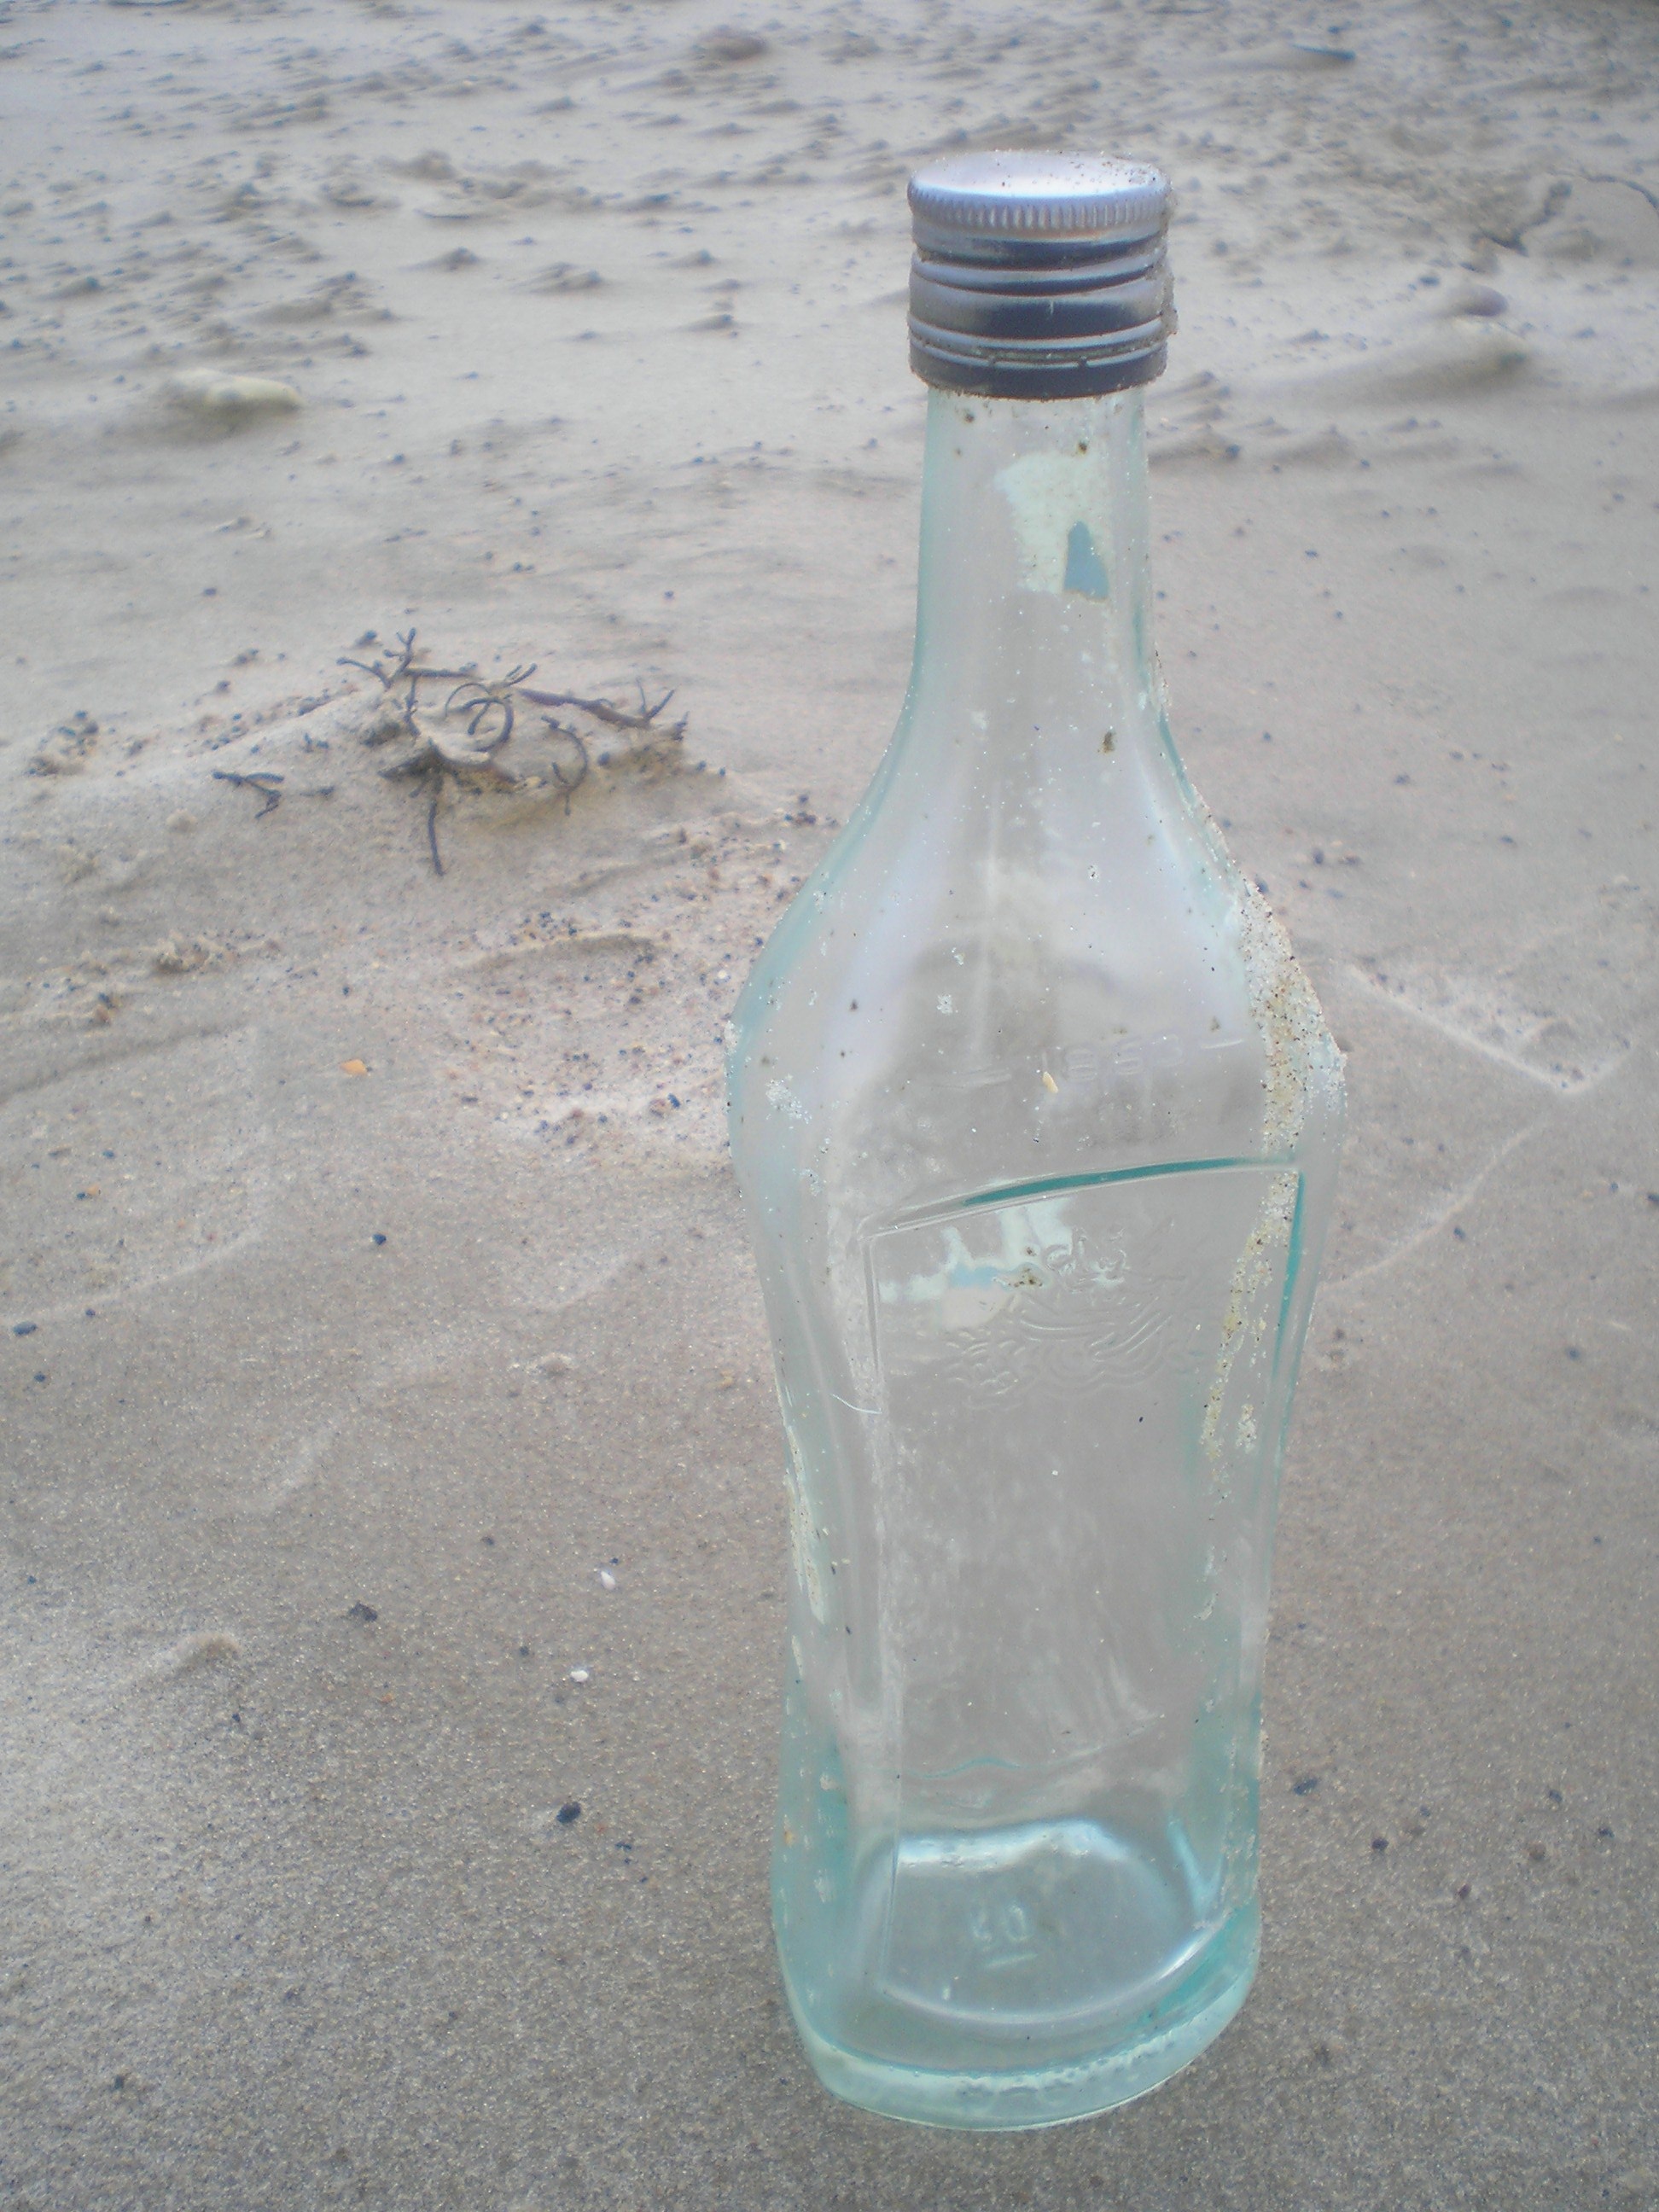
beach, sea, water, glass, drink, bottle, tableware, glass bottle, plastic bottle, drinking water, bottled water, drinkware